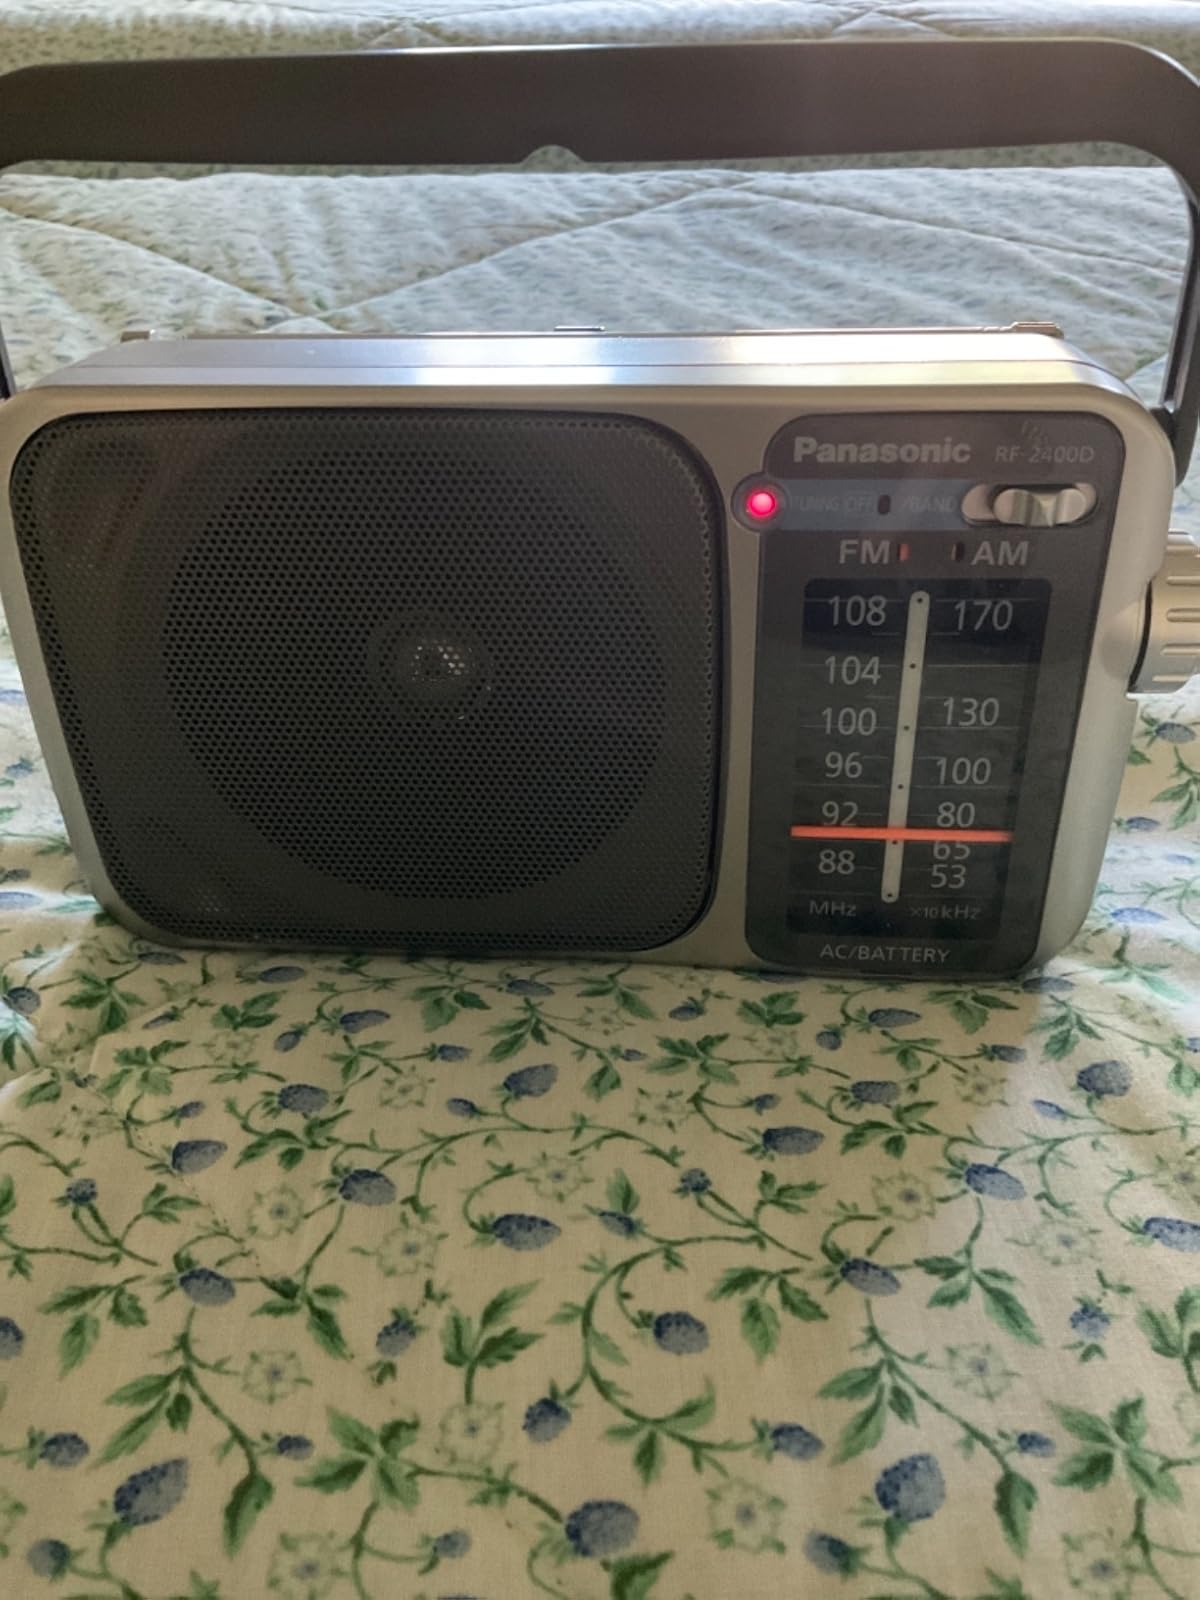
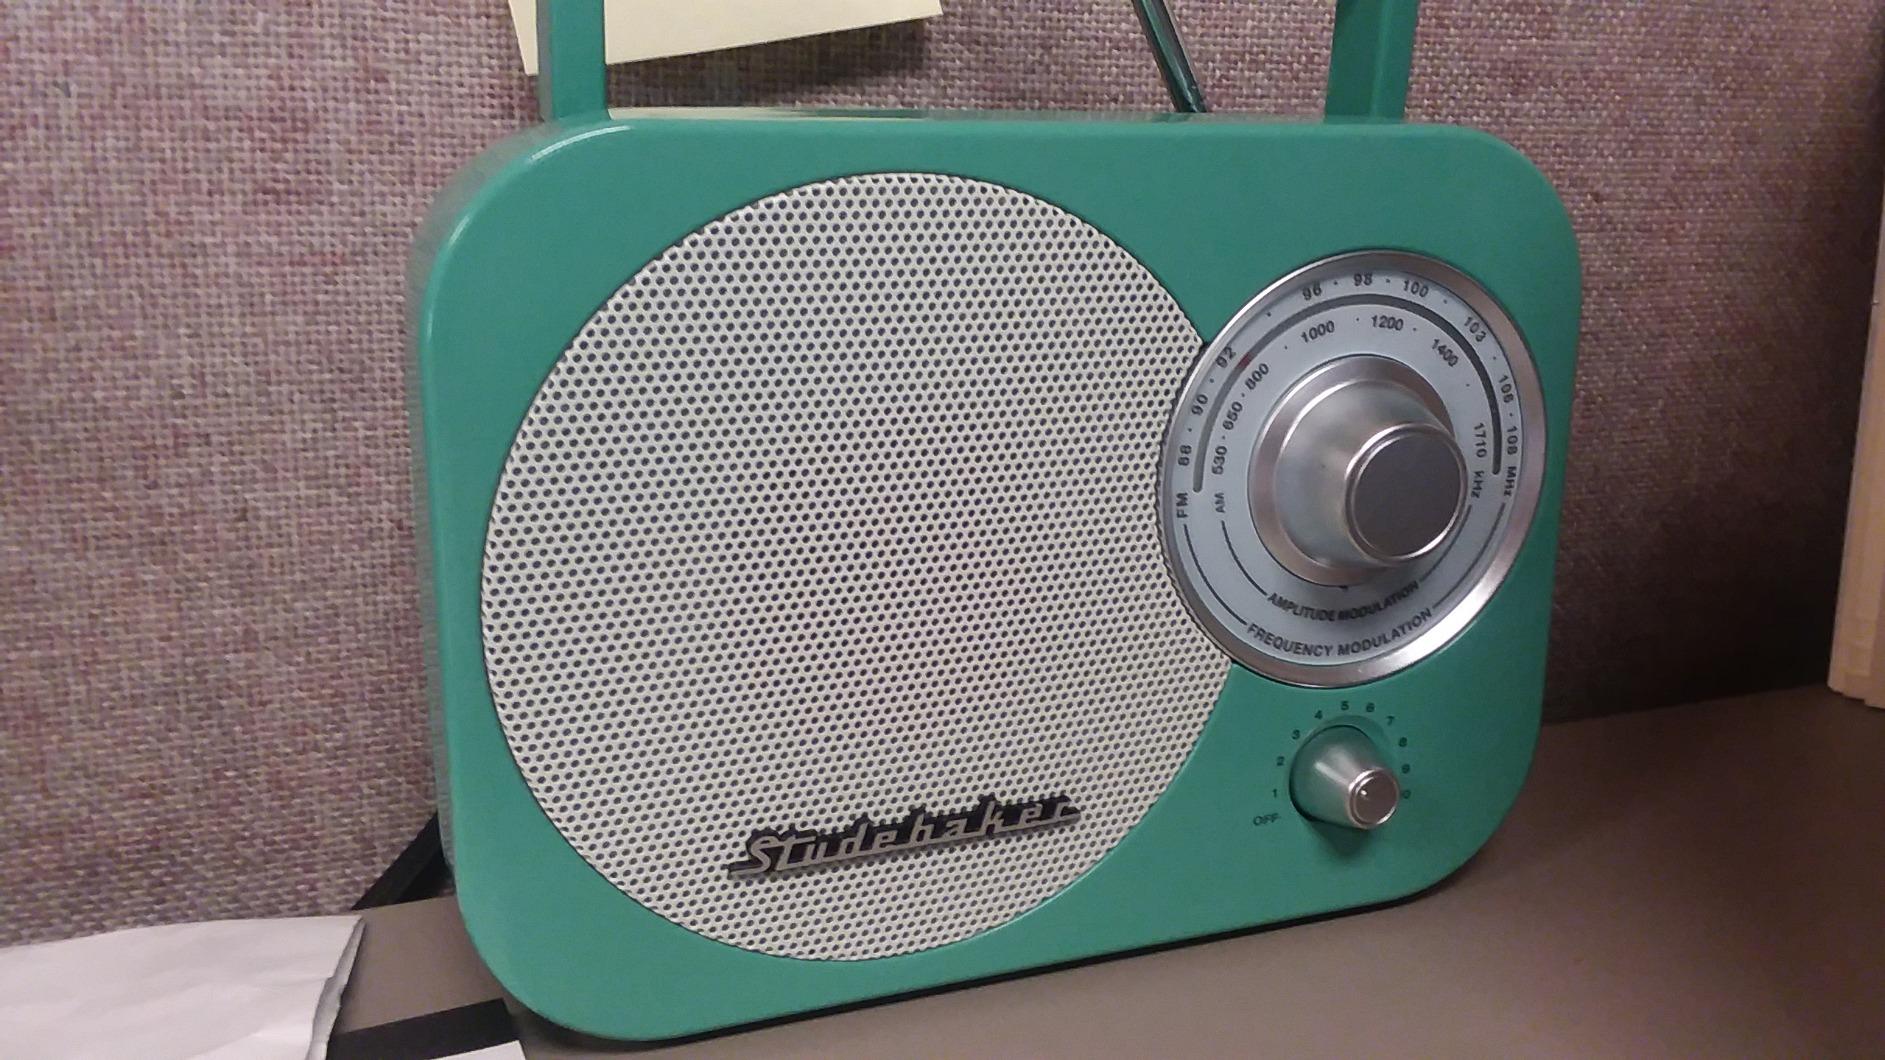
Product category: radio
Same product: no